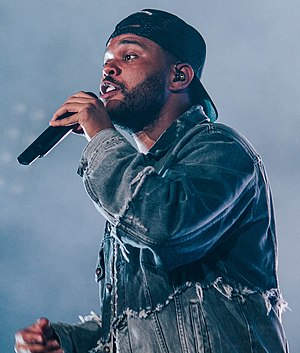
The Weeknd
Abel Makkonen Tesfaye, bedre kendt under sit kunstnernavn The Weeknd, er en canadisk R&B-sanger.